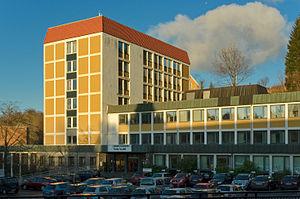
Fana est un bydel, une division administrative de la kommune de Bergen en Norvège.